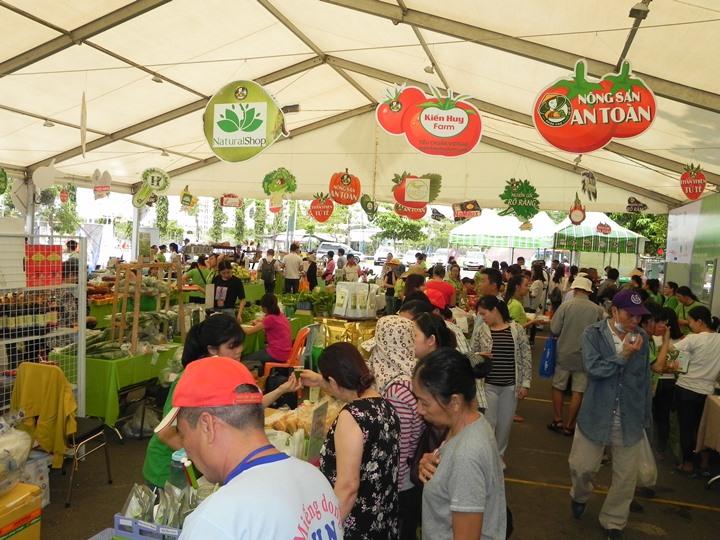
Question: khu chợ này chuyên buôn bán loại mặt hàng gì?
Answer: nông sản